Natalia Czerwonka

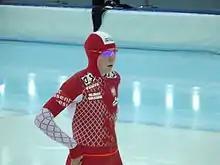
Czerwonka in 2013

Natalia Barbara Czerwonka (born 20 October 1988) is a Polish long track speed skater who participates in international competitions. In 2010, she was awarded the Knight's Cross of the Order of Polonia Restituta.